John Halliburton (surgeon)

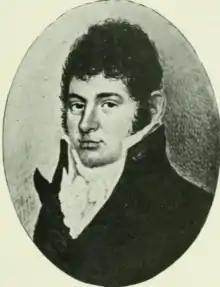
John Halliburton (1725–1808)

John Halliburton (1725–1808) was a surgeon and a Loyalist who settled in Nova Scotia. He was a member of the North British Society. He is the father of Chief Justice Brenton Halliburton and, in turn, the grandfather of John C. Halliburton (who fought a duel with Joseph Howe to protect his father's honour). He is buried in the Old Burying Ground (Halifax, Nova Scotia). Halliburton was elected a Fellow of the American Academy of Arts and Sciences in 1797. He was a close friend of Dr. Duncan Clark and shared the responsibility for the medical care of the Duke of Kent. He built his home the Bower, that still stands in Halifax.